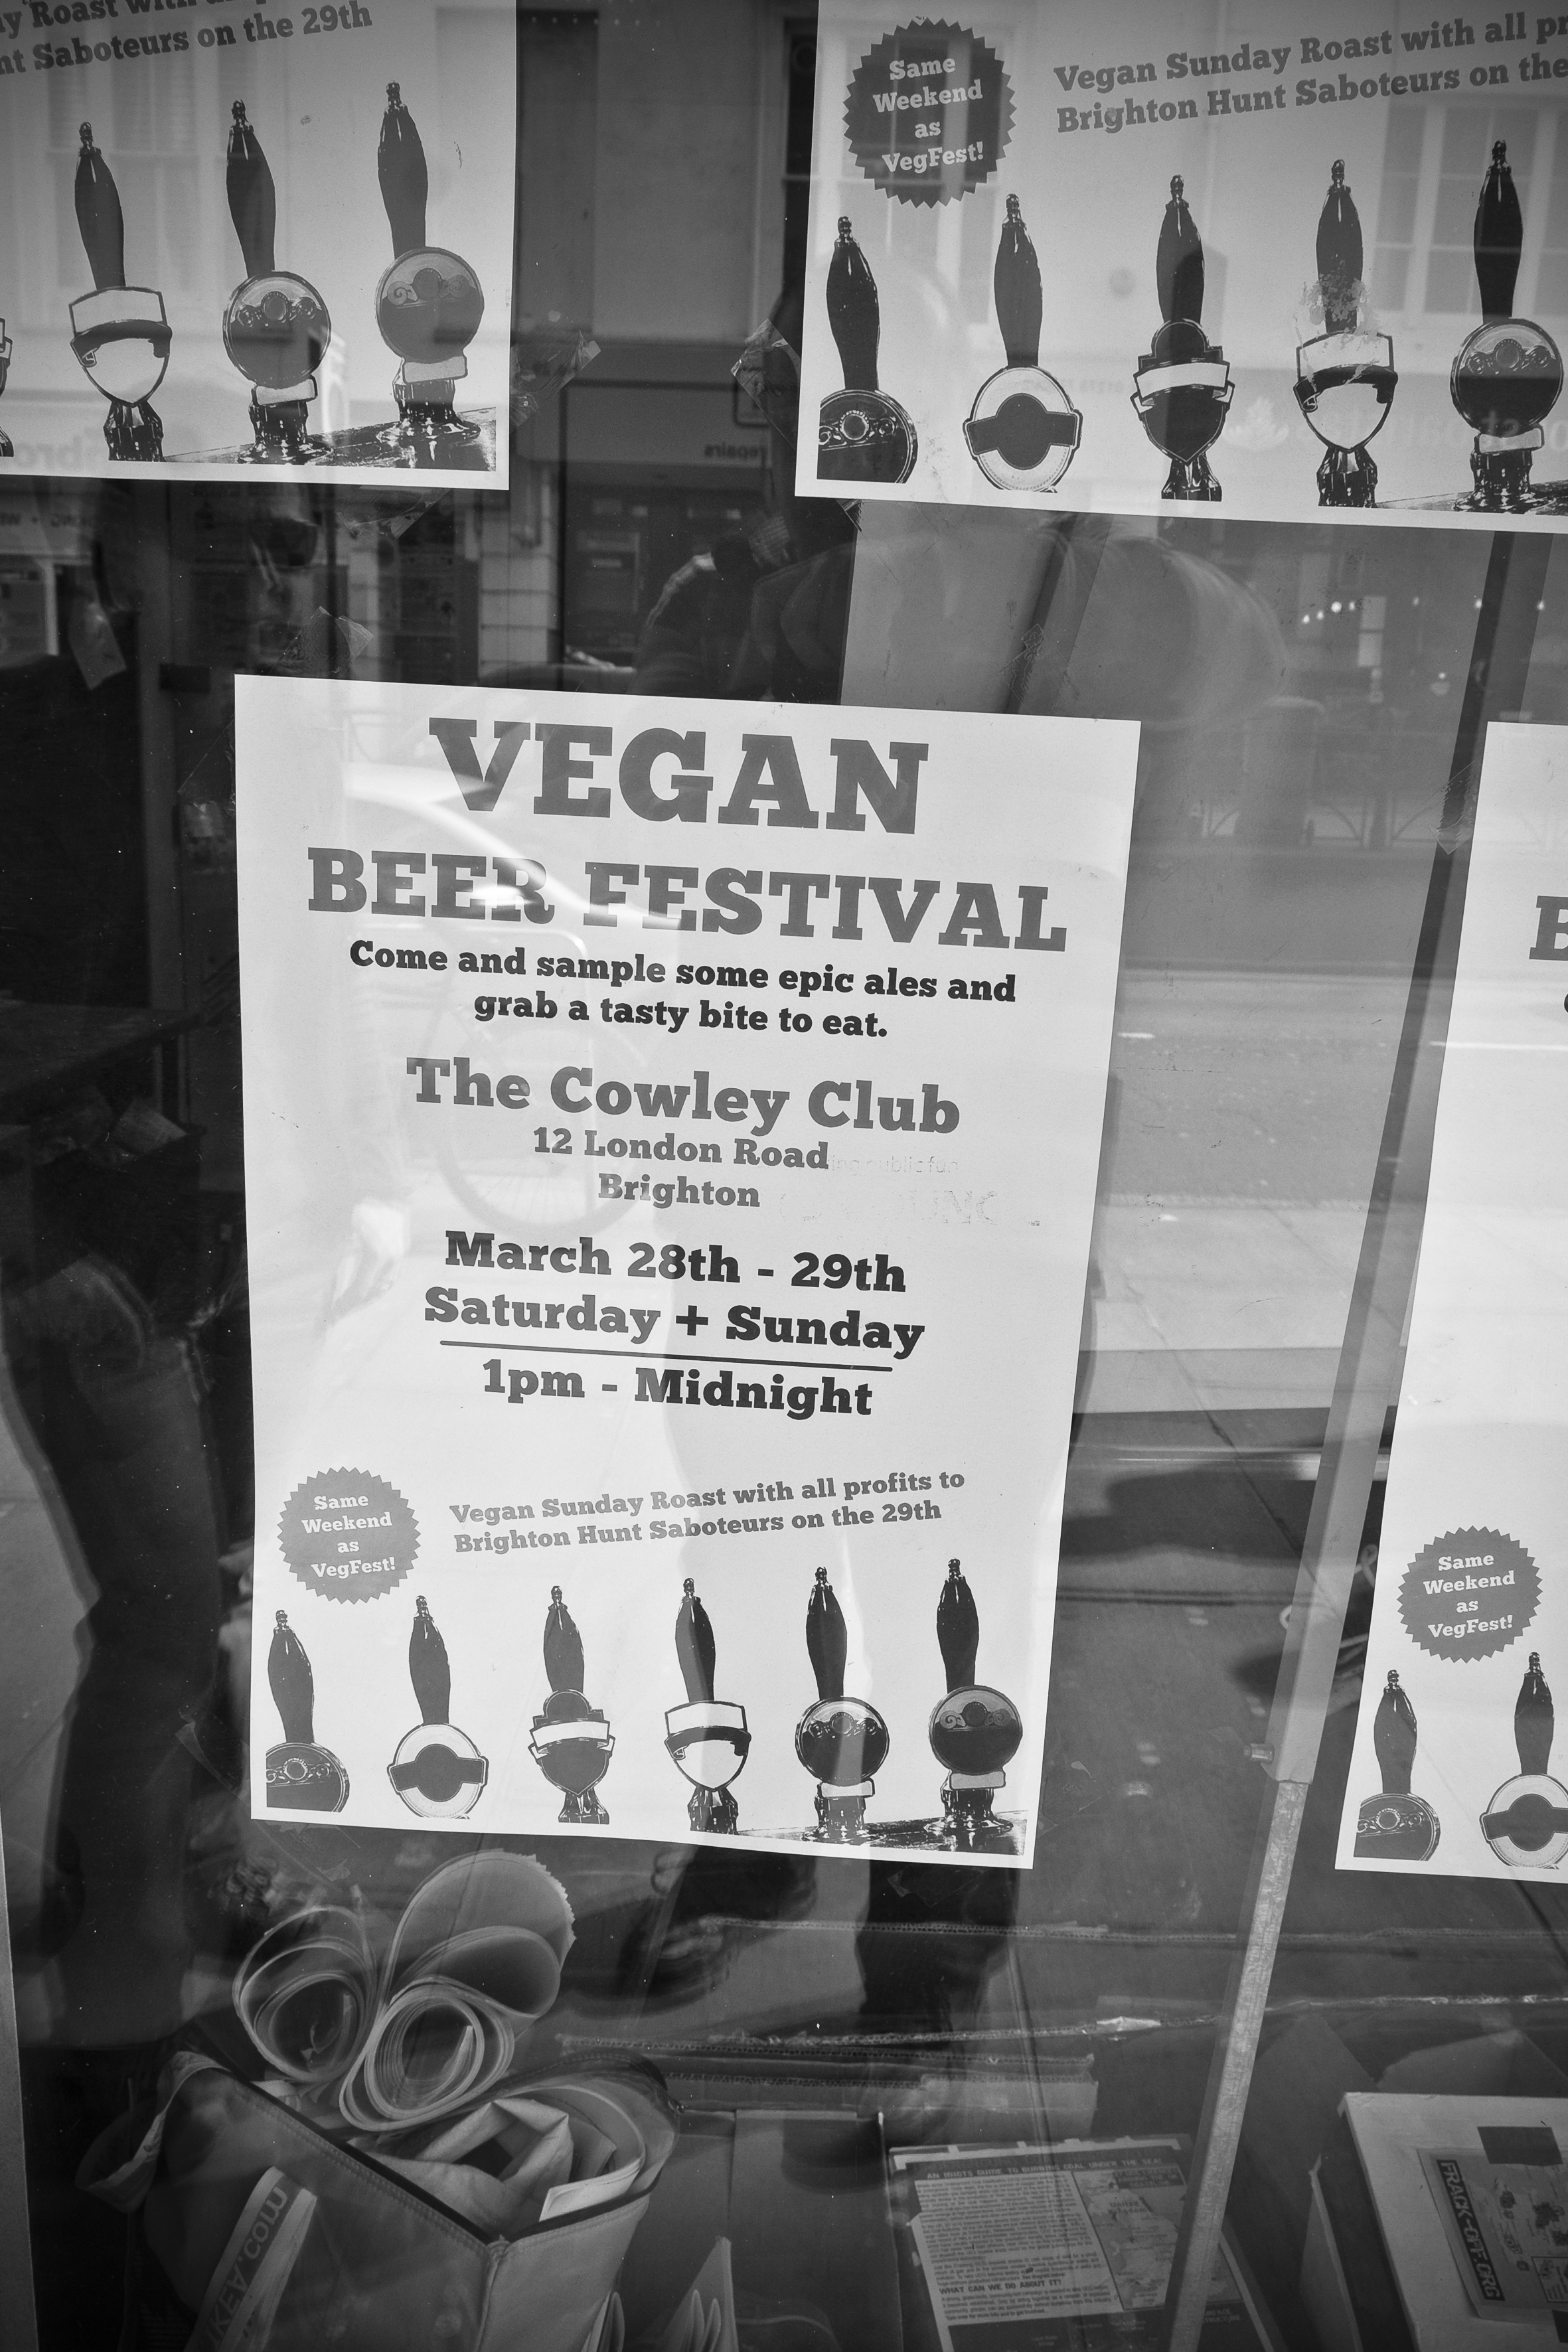
black and white, white, street, urban, advertising, travel, fujifilm, black, monochrome, brand, uk, england, bw, blackandwhite, blackwhite, design, ngc, photograph, noiretblanc, poster, image, fuji, shape, fujixt1, fujix, brighton, monochrome photography